List of birds of New York (state)

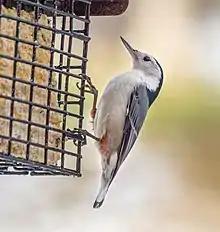
White-breasted nuthatch at a feeder in Green-Wood Cemetery

The family Hirundinidae is adapted to aerial feeding. They have a slender streamlined body, long pointed wings, and a short bill with a wide gape. The feet are adapted to perching rather than walking, and the front toes are partially joined at the base. Ten species have been recorded in New York.